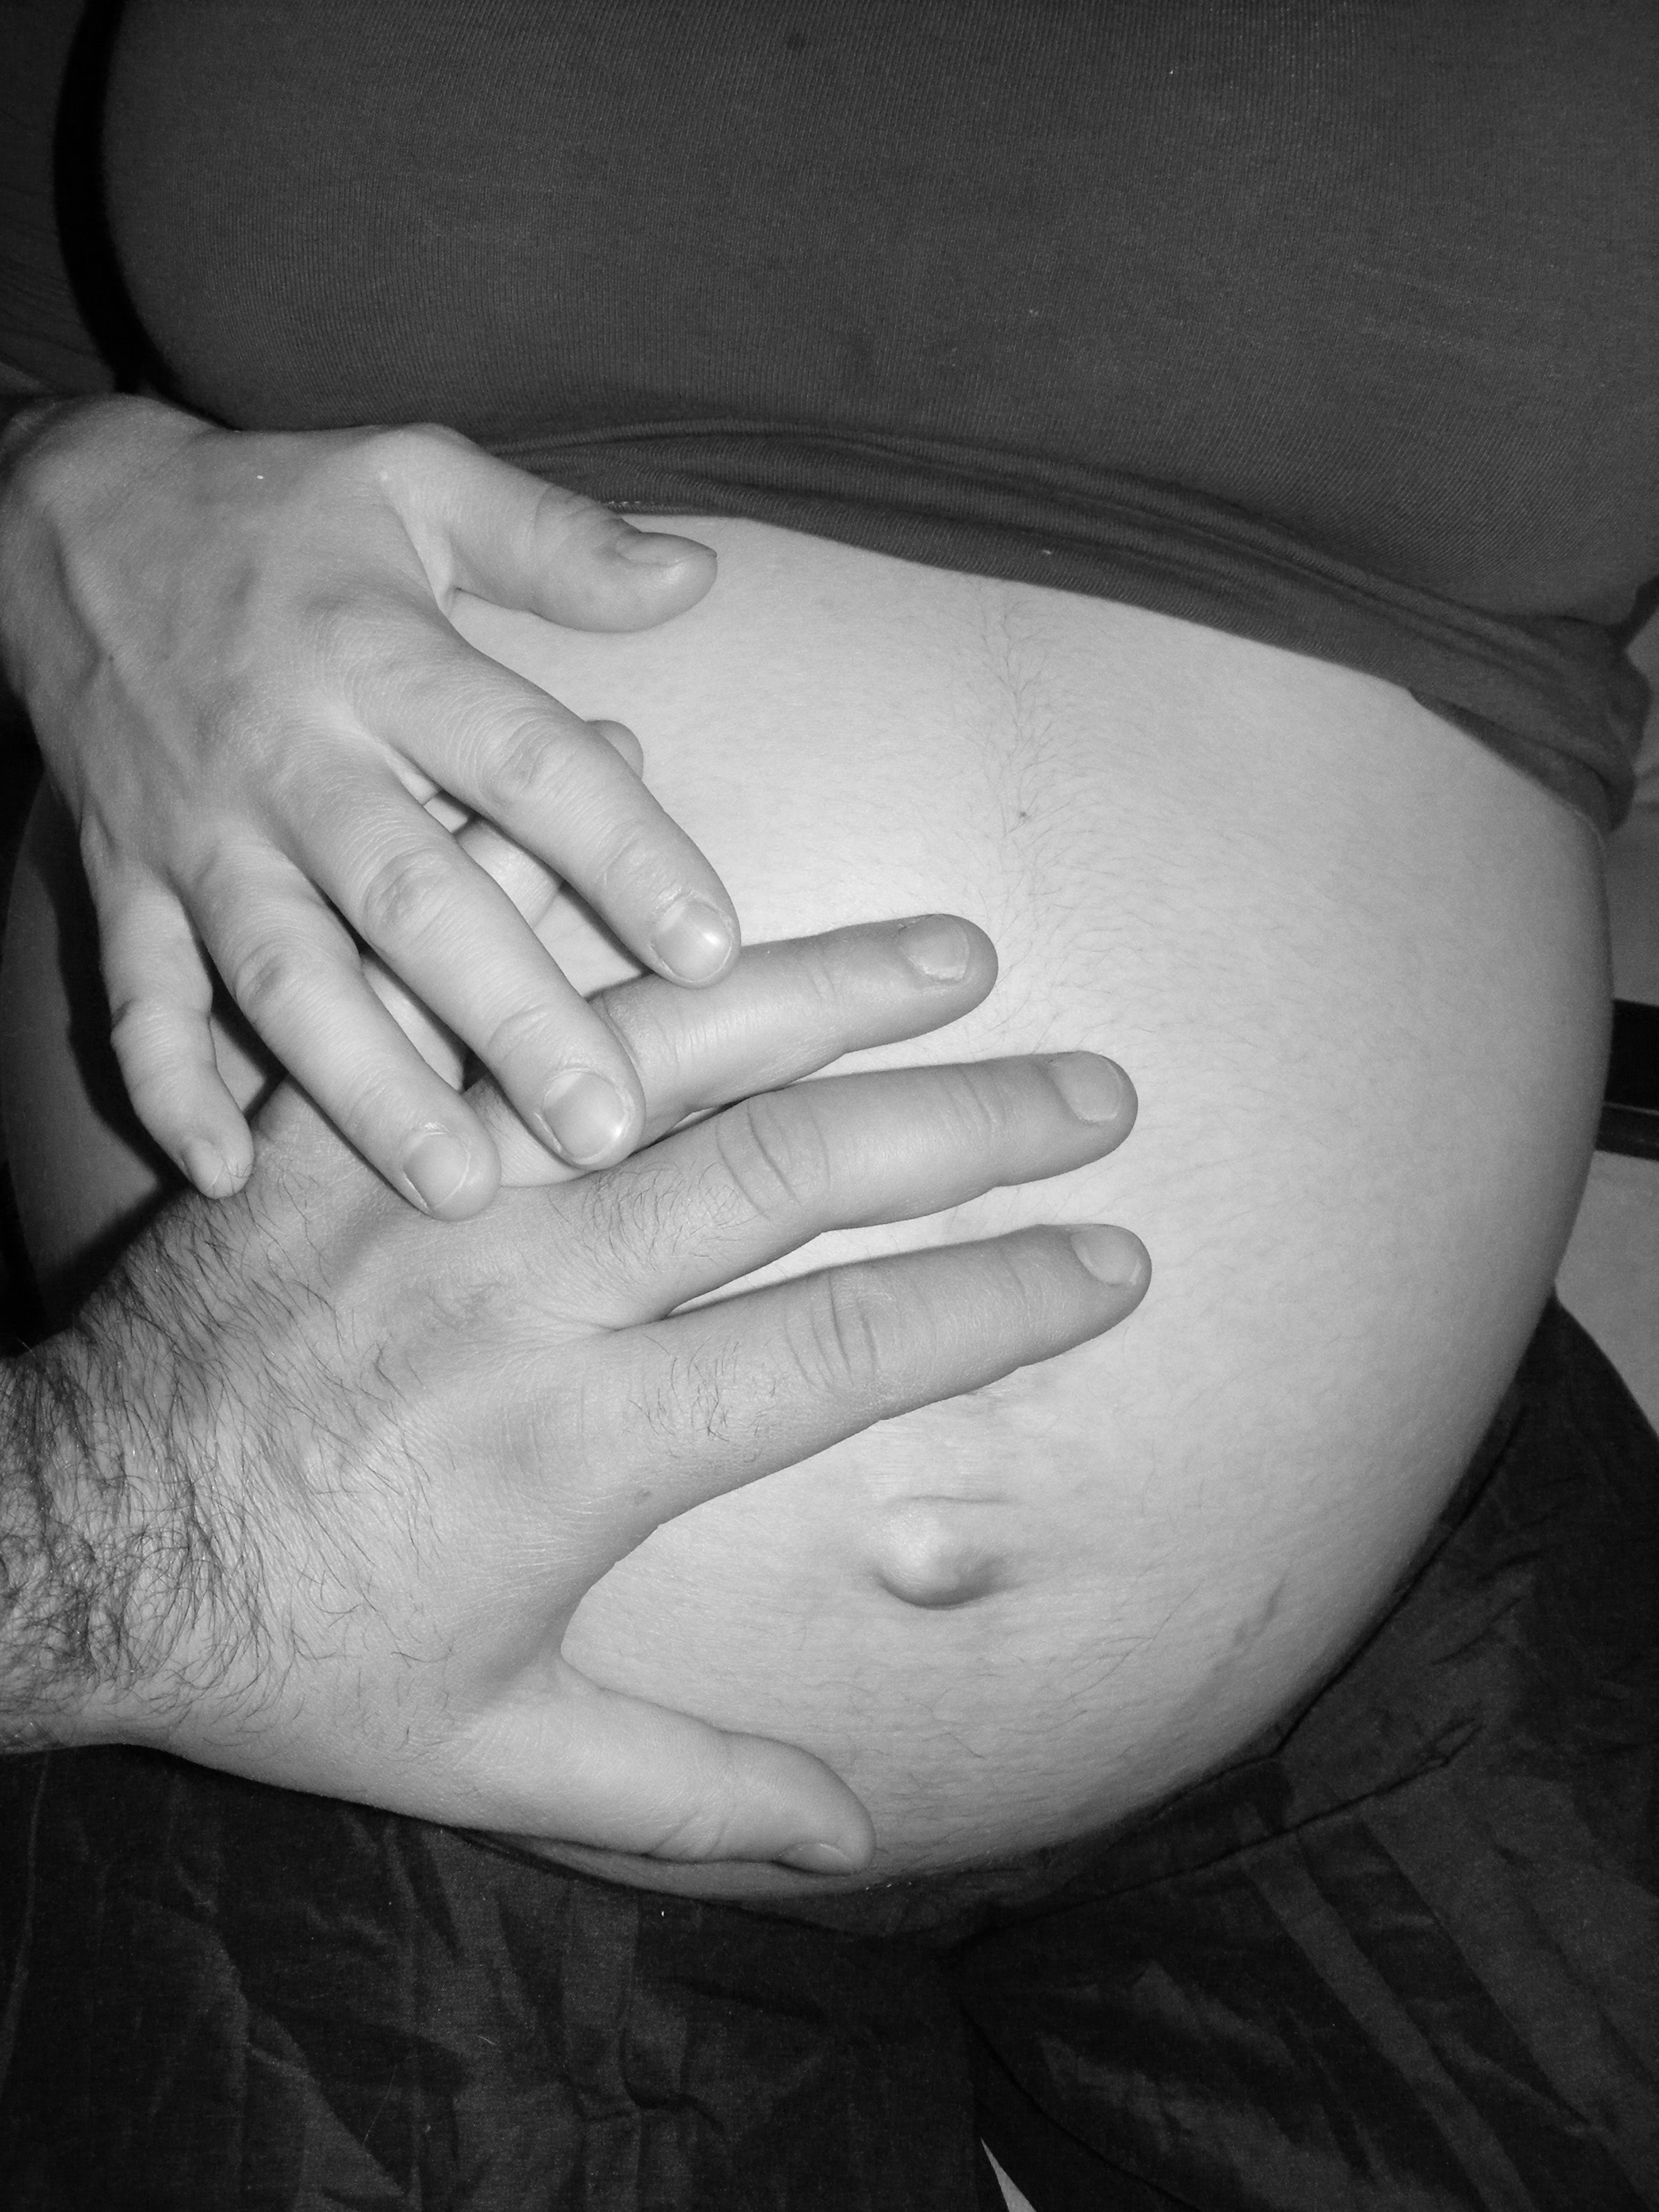
hand, person, black and white, white, photography, love, finger, tattoo, child, care, black, monochrome, arm, mouth, chest, pregnancy, close up, human body, skin, pregnant, parents, parenting, interaction, sense, monochrome photography